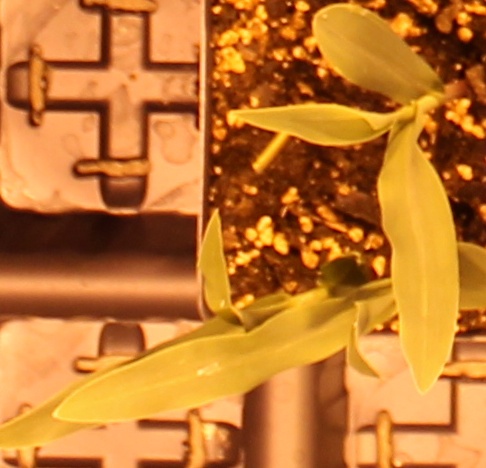
Label: Corn